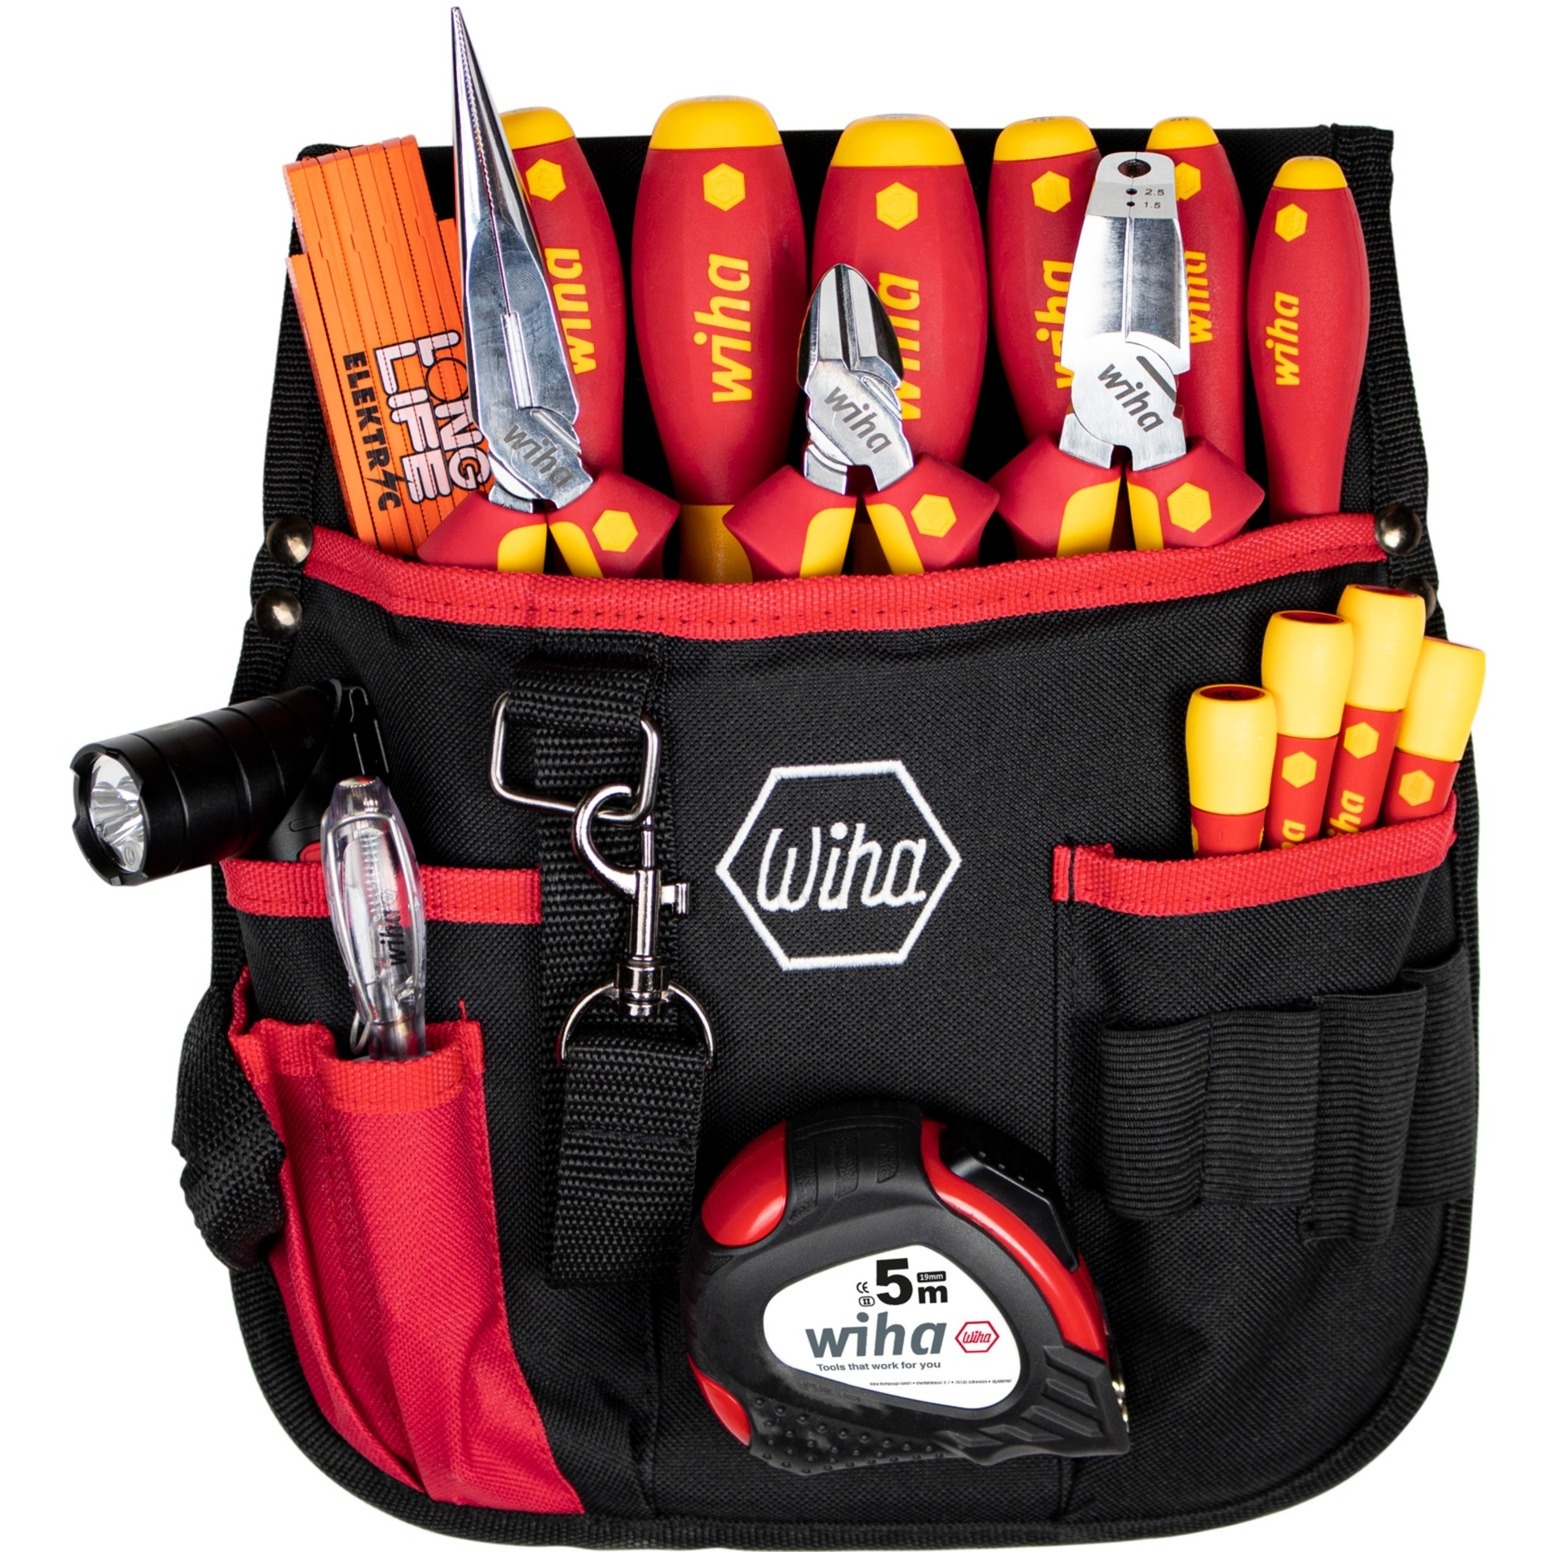
Wiha Gereedschapset elektricien
Brand: Wiha
Category: Hardware > Tools > Tool Sets > Hand Tool Sets > Electrician Tool Sets